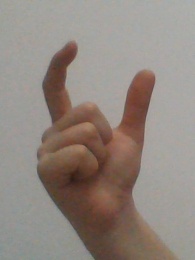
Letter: nun